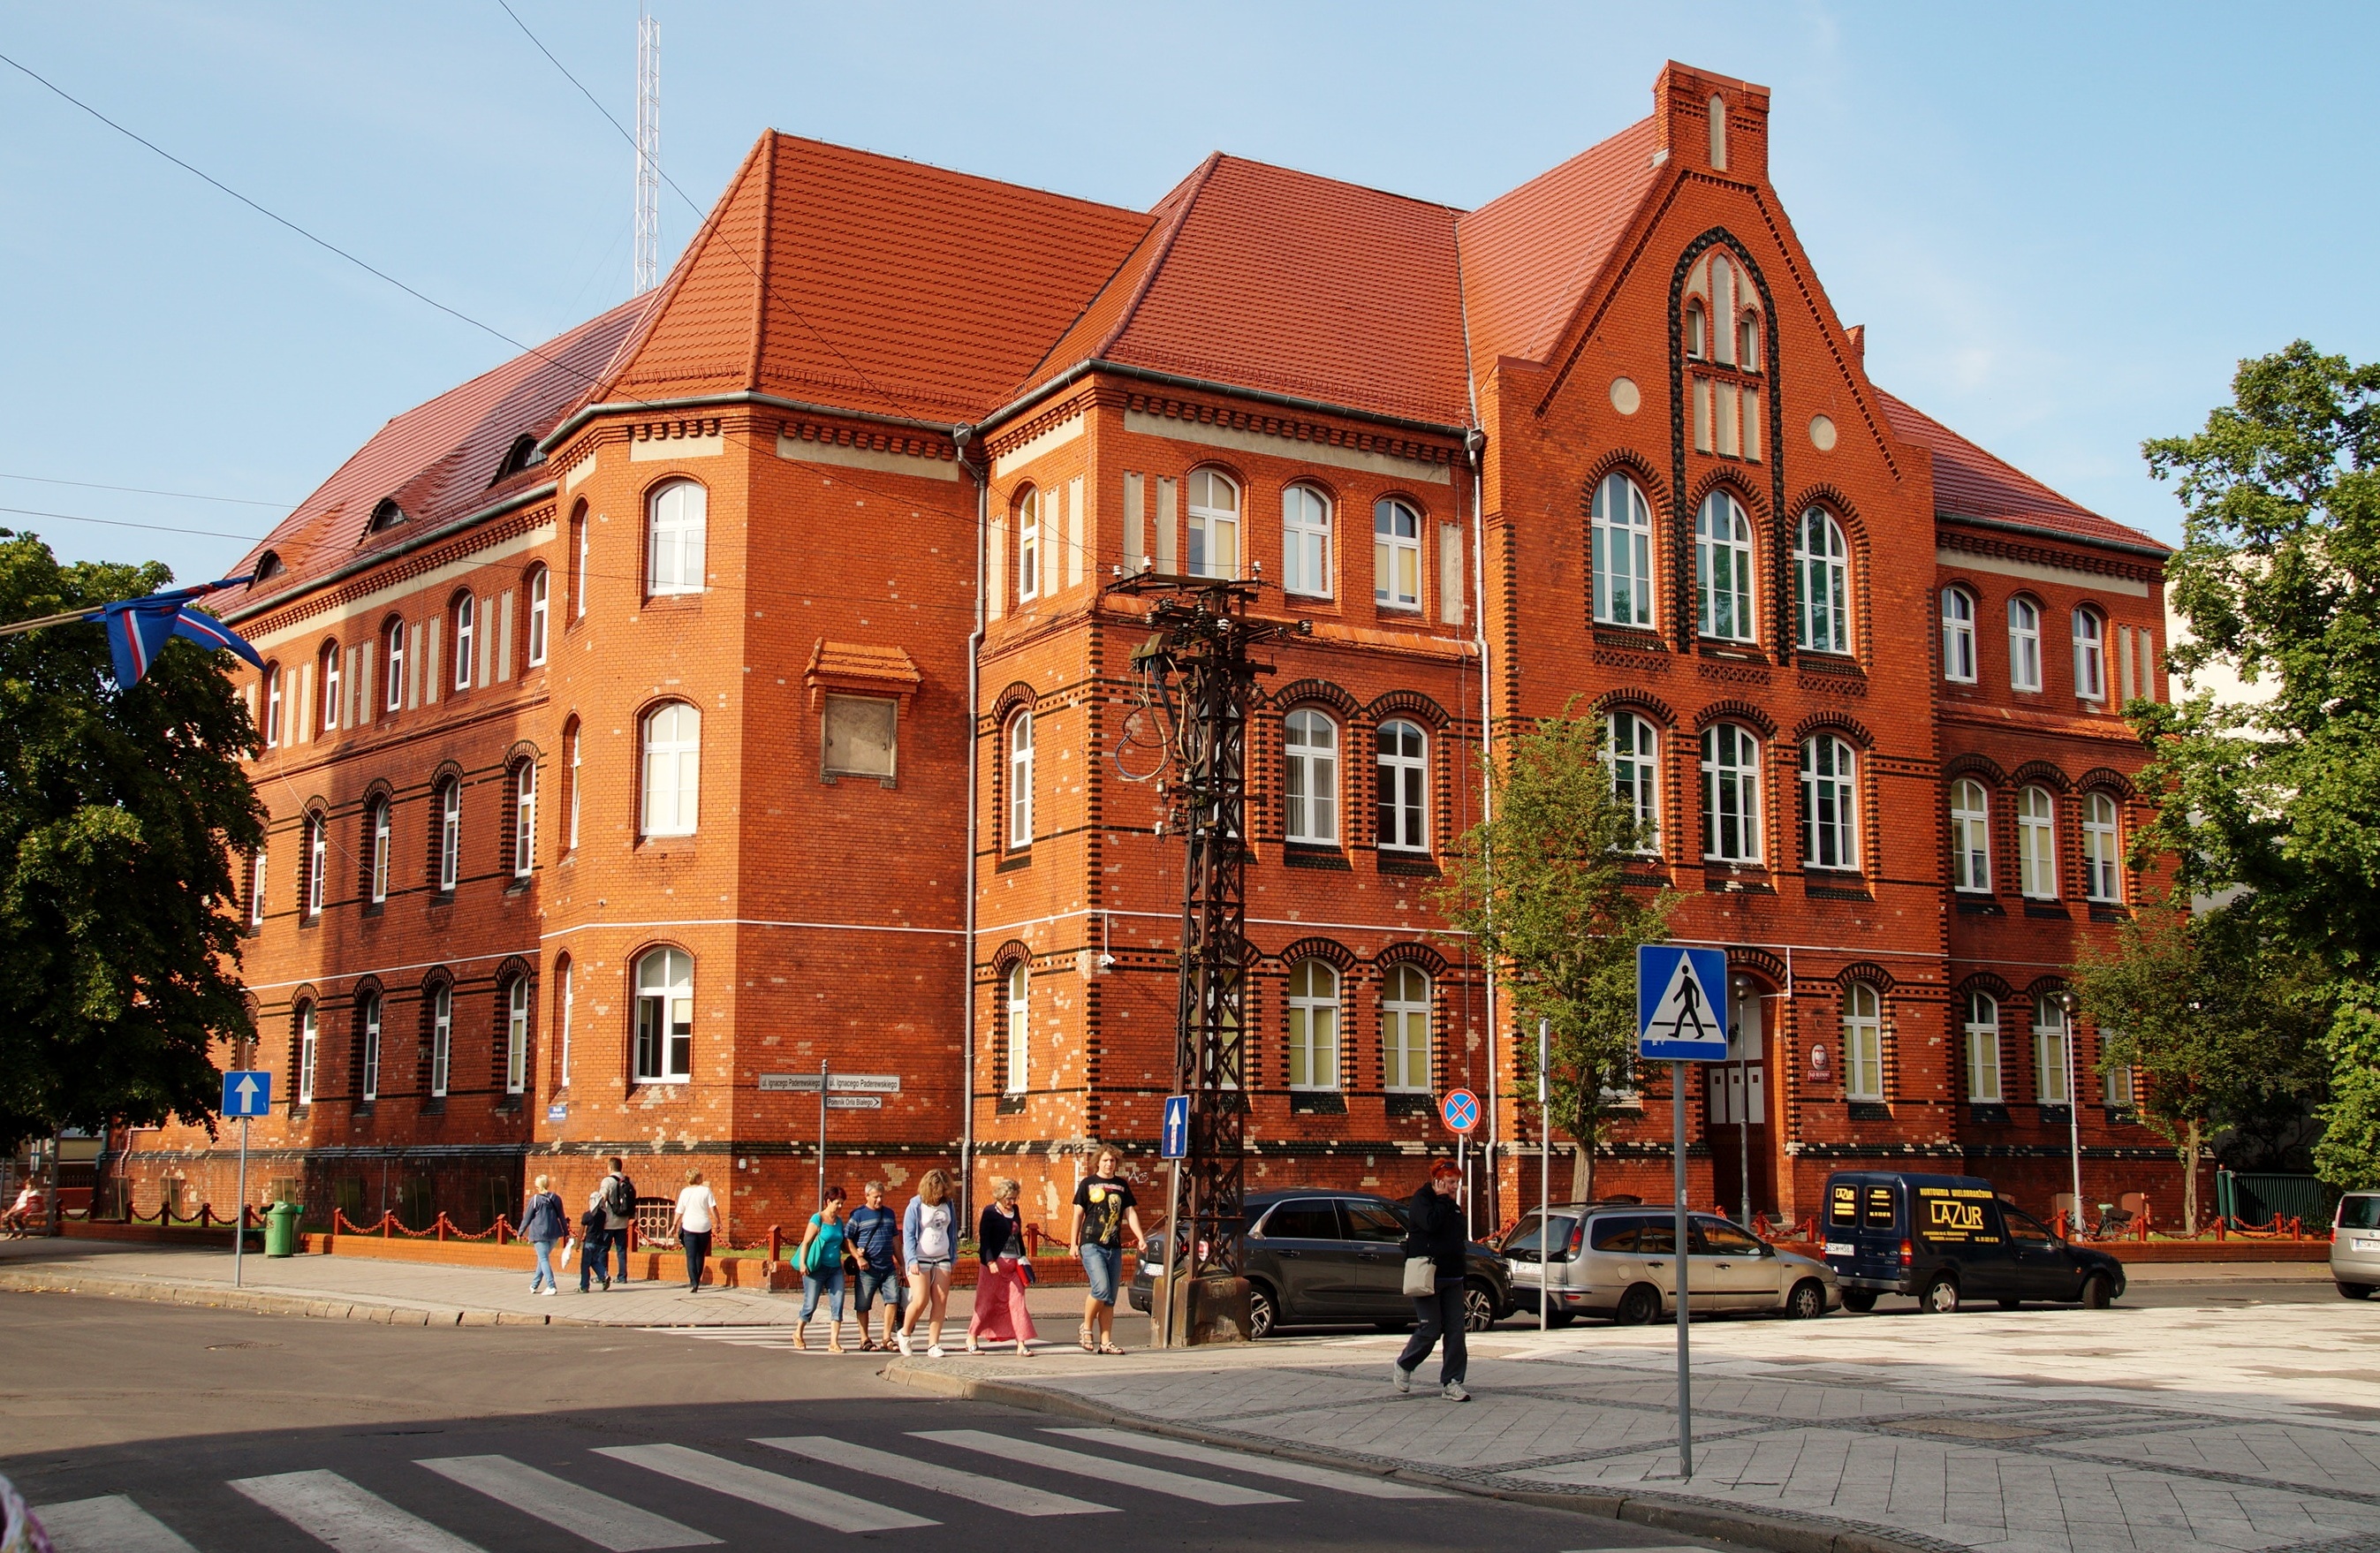
architecture, house, town, building, city, downtown, orange, plaza, facade, old building, old house, bricks, town square, estate, neighbourhood, brick house, residential area, human settlement